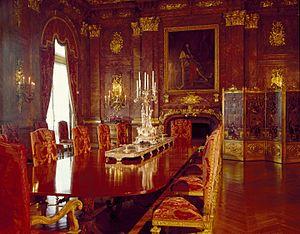
Marble House est un manoir construit pendant l'Âge d'or et situé au 596 Bellevue Avenue à Newport, à Rhode Island, maintenant ouvert au public comme un musée géré par la société de conservation du comté de Newport. Il a été conçu par la société architecte Richard Morris Hunt. Pour une maison américaine, il était sans précédent dans la conception et l'opulence quand il a été construit. Son portique avant, qui sert également de porte cochère, ressemble à celle de la Maison-Blanche.